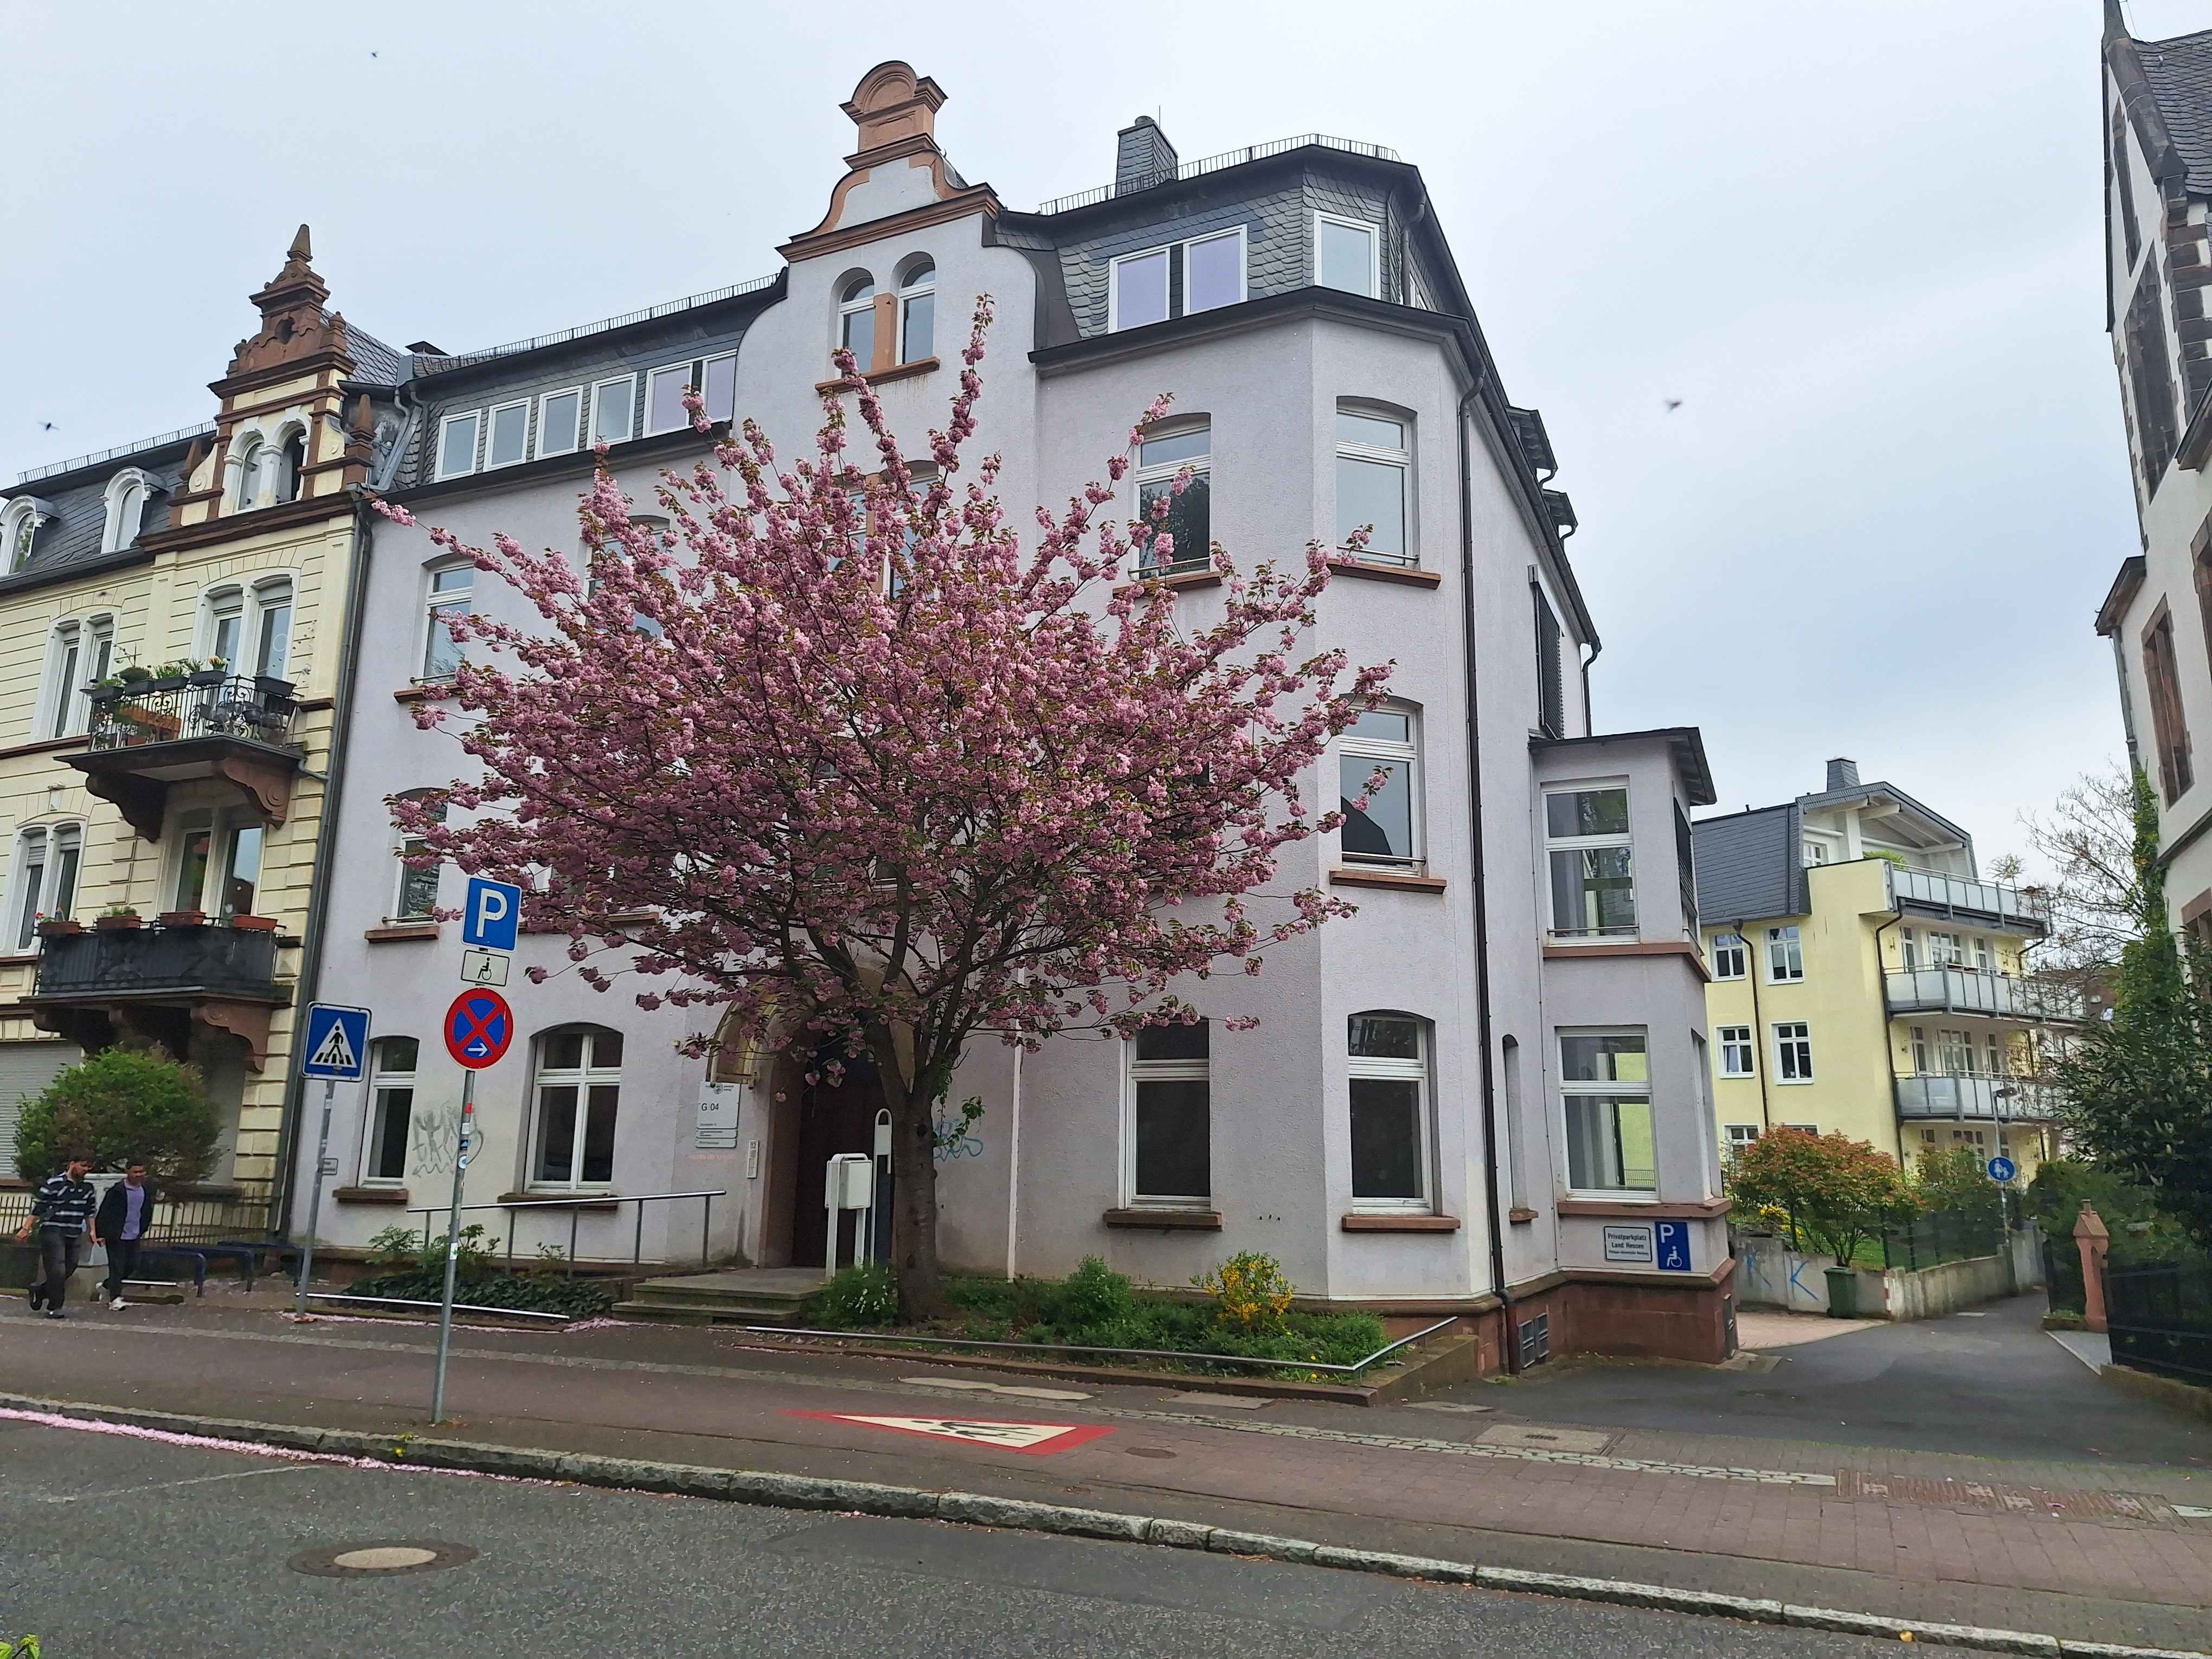
Building: Schulstraße 12